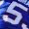
Number: 5